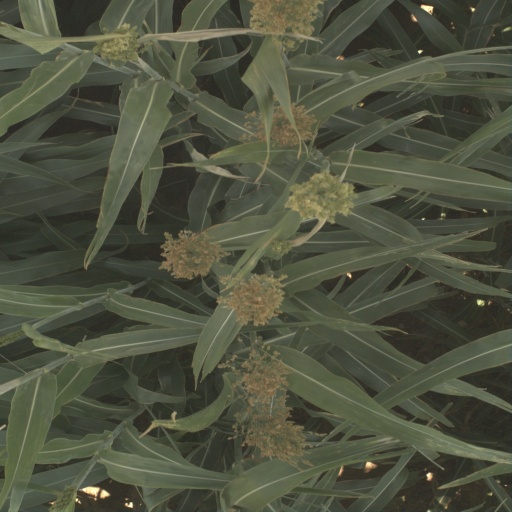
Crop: sorghum